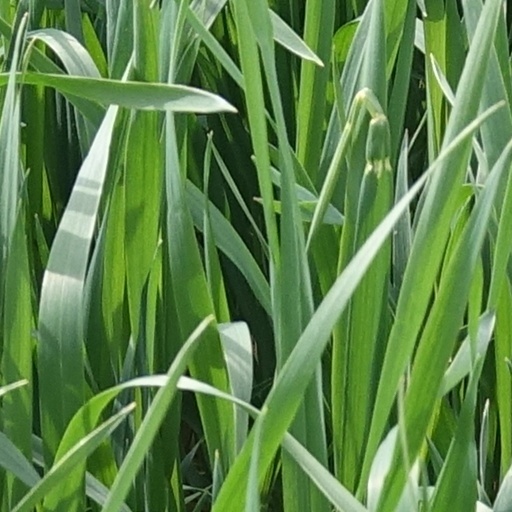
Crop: wheat